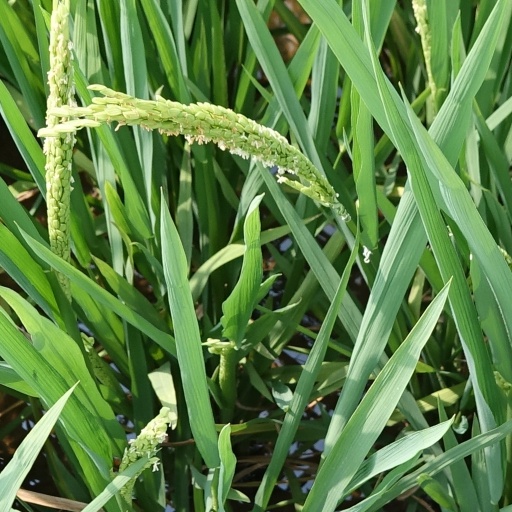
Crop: rice